Sanchita Bhattacharyaa

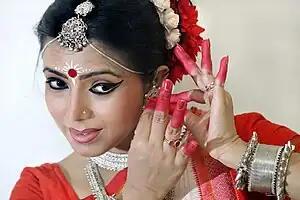
Guru Sanchita Bhattacharyaa

Sanchita Bhattacharyaa or Guru Sanchita Bhattacharyaa is an Indian Odissi dancer. She specializes in classical Odissi dance.